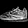
Label: Sneaker